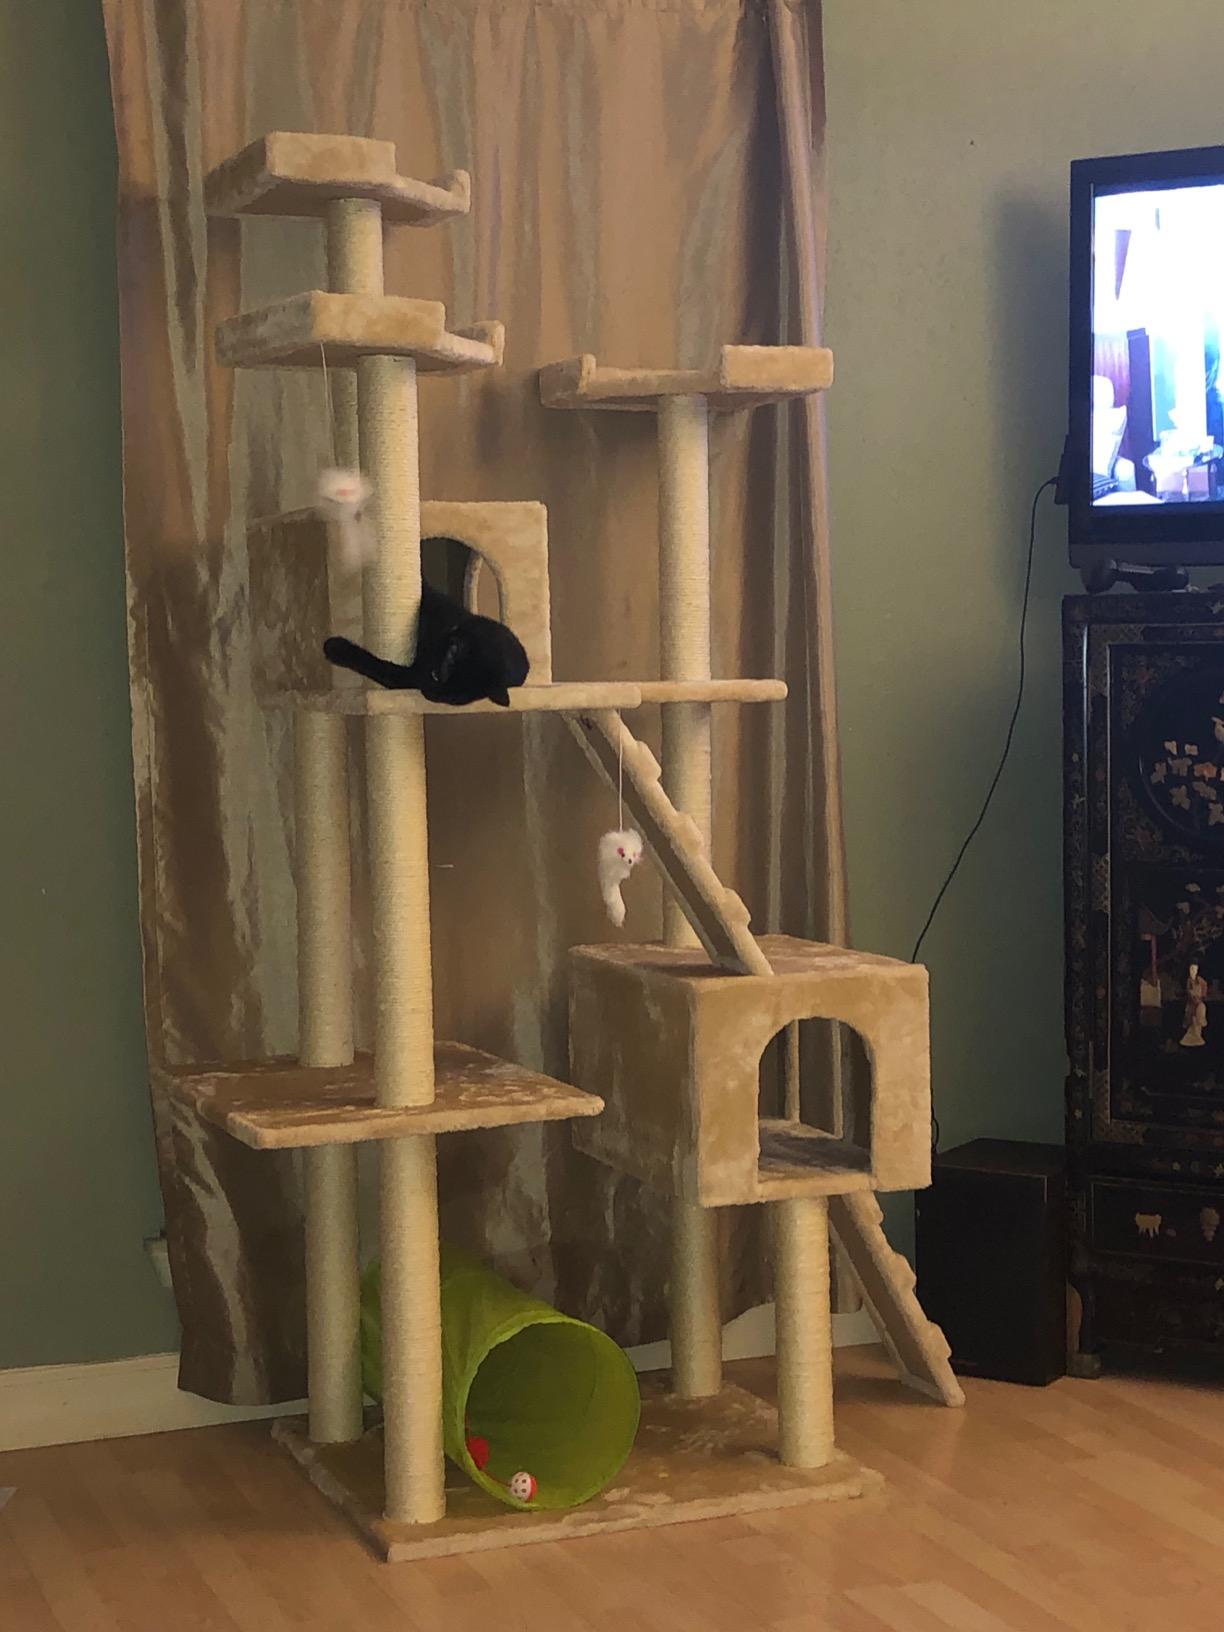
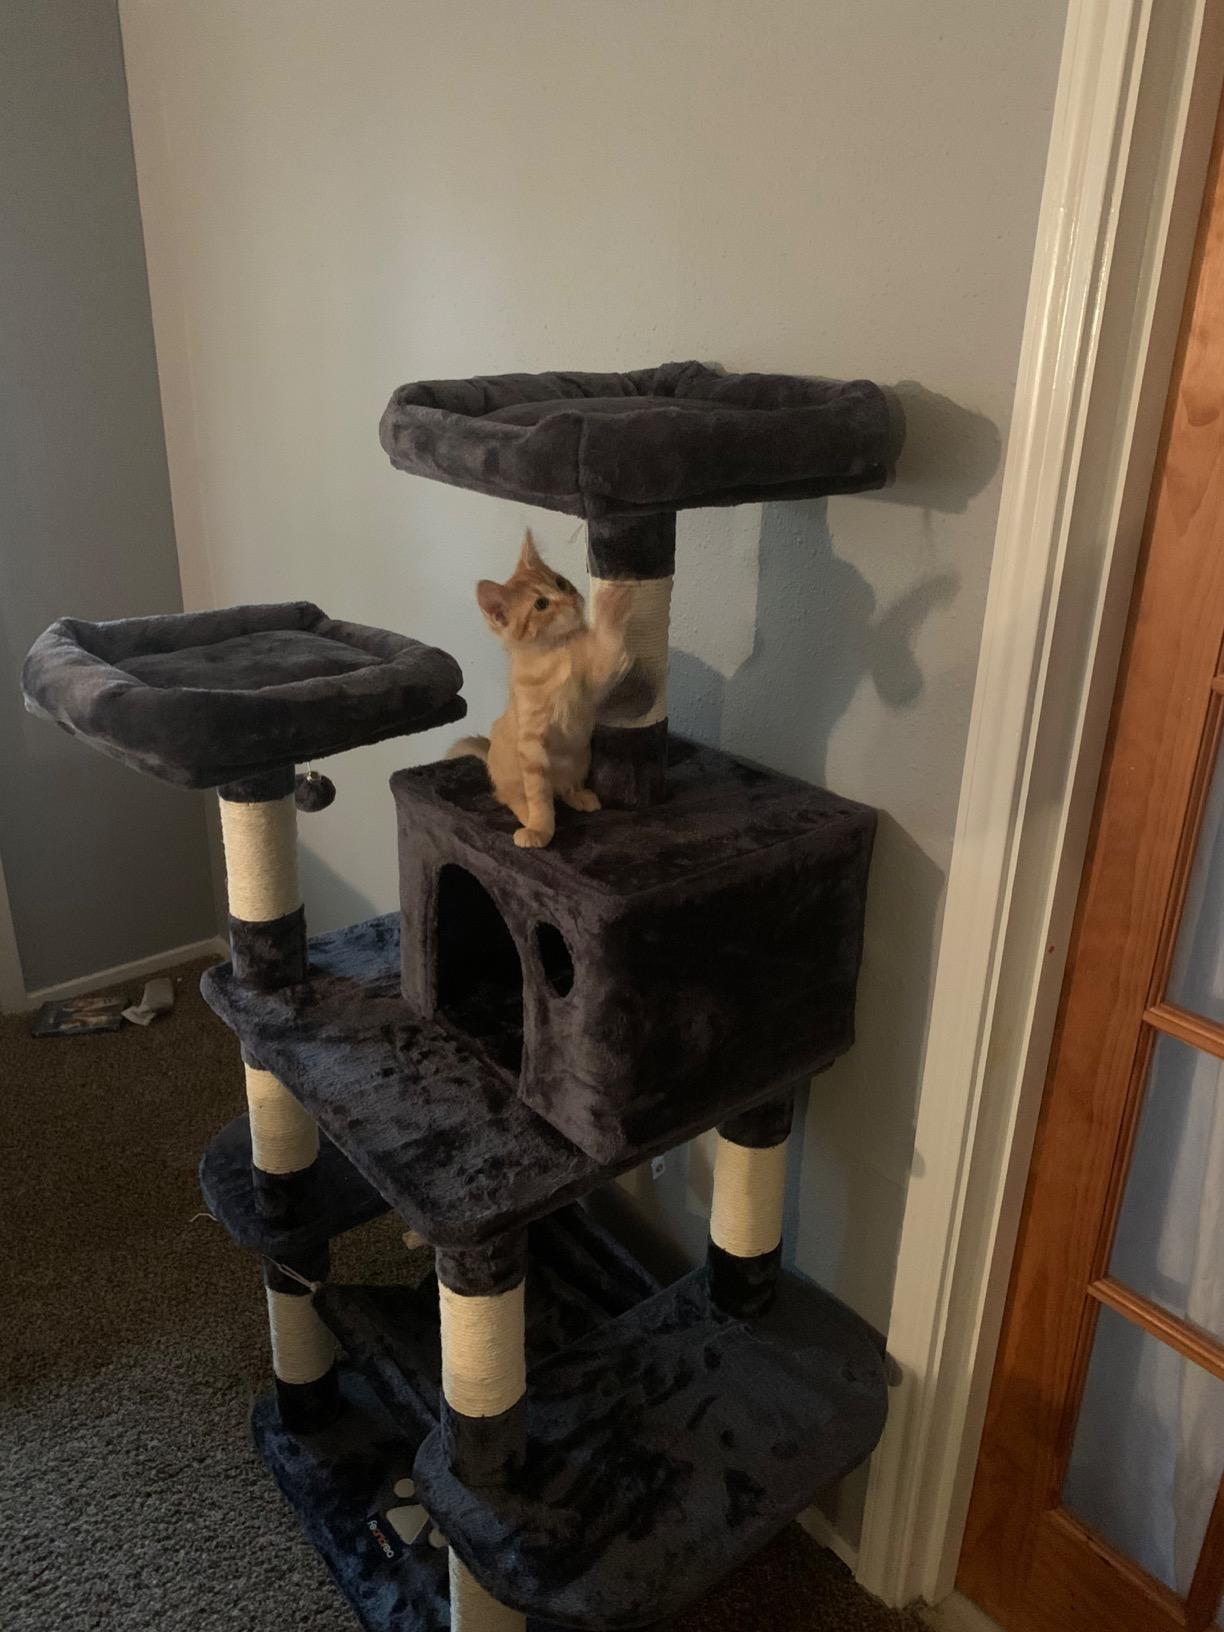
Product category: items_cat tree
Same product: no